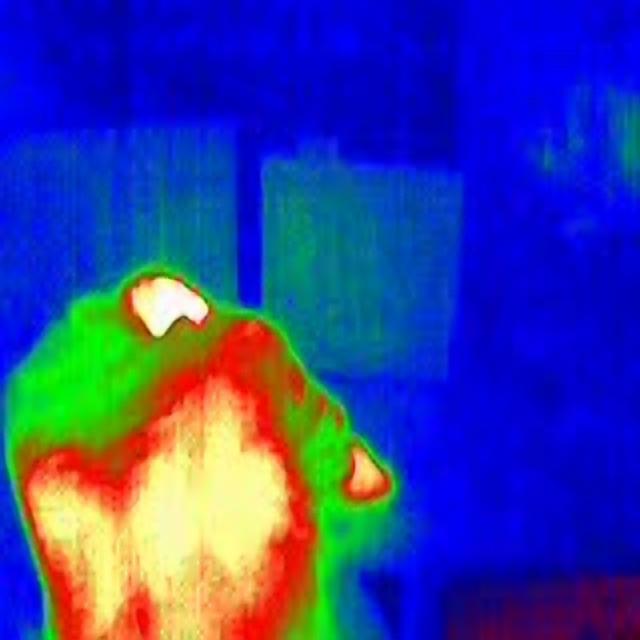
Detected objects:
label: person